Dalea pinnata

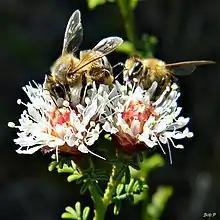

Dalea pinnata is a flowering plant mostly growing in Florida. Also found in Alabama, Georgia, North Carolina, and South Carolina, it is a member of the pea family and is commonly called the summer farewell. It grows in sandhill, flatwoods and scrub habitats and blooms in late summer, attracting various pollinators.